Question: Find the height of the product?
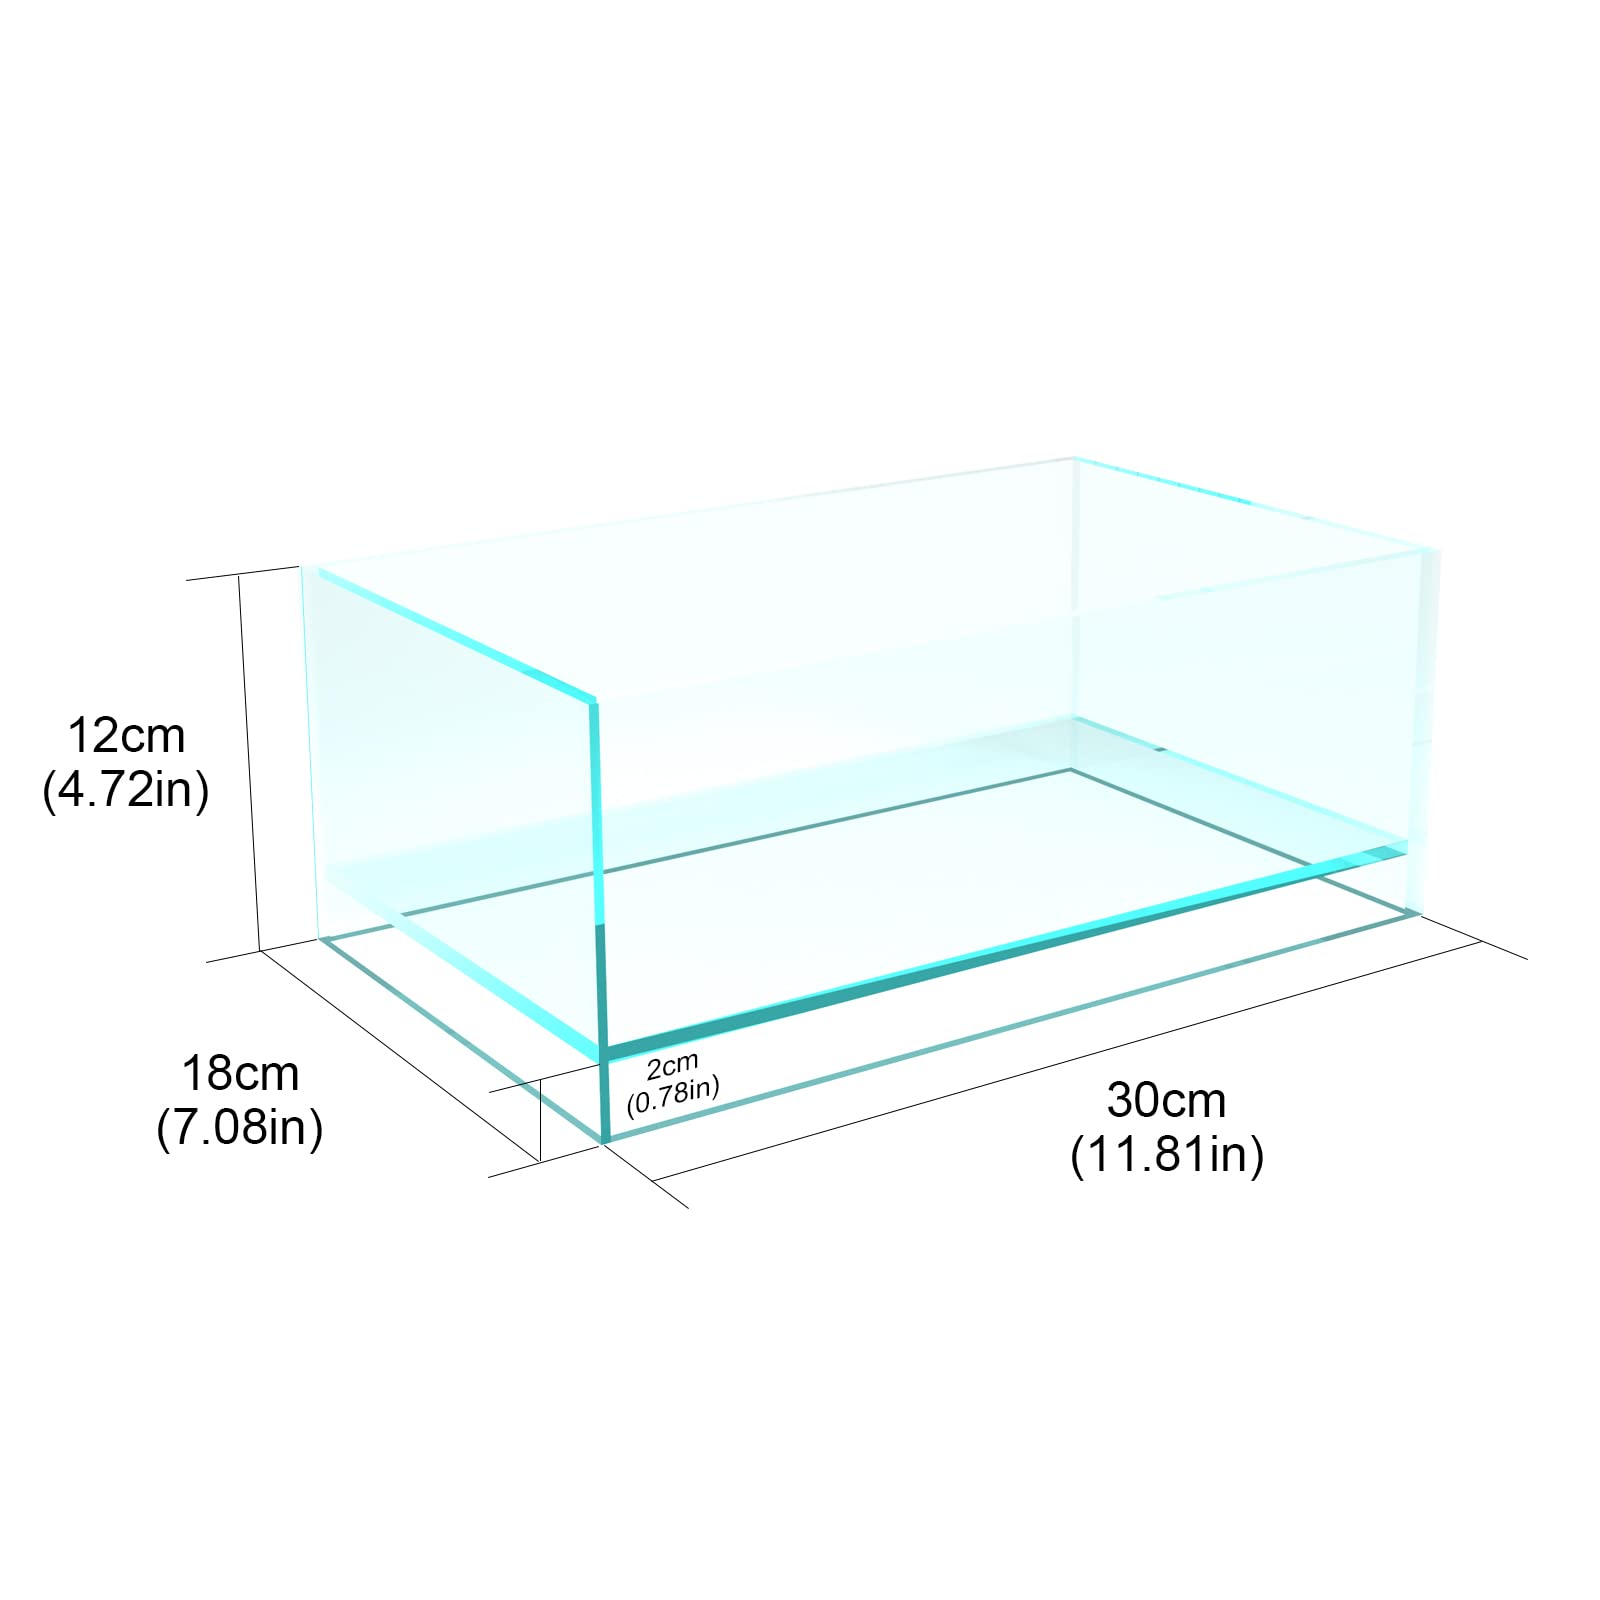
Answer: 4.72 inch